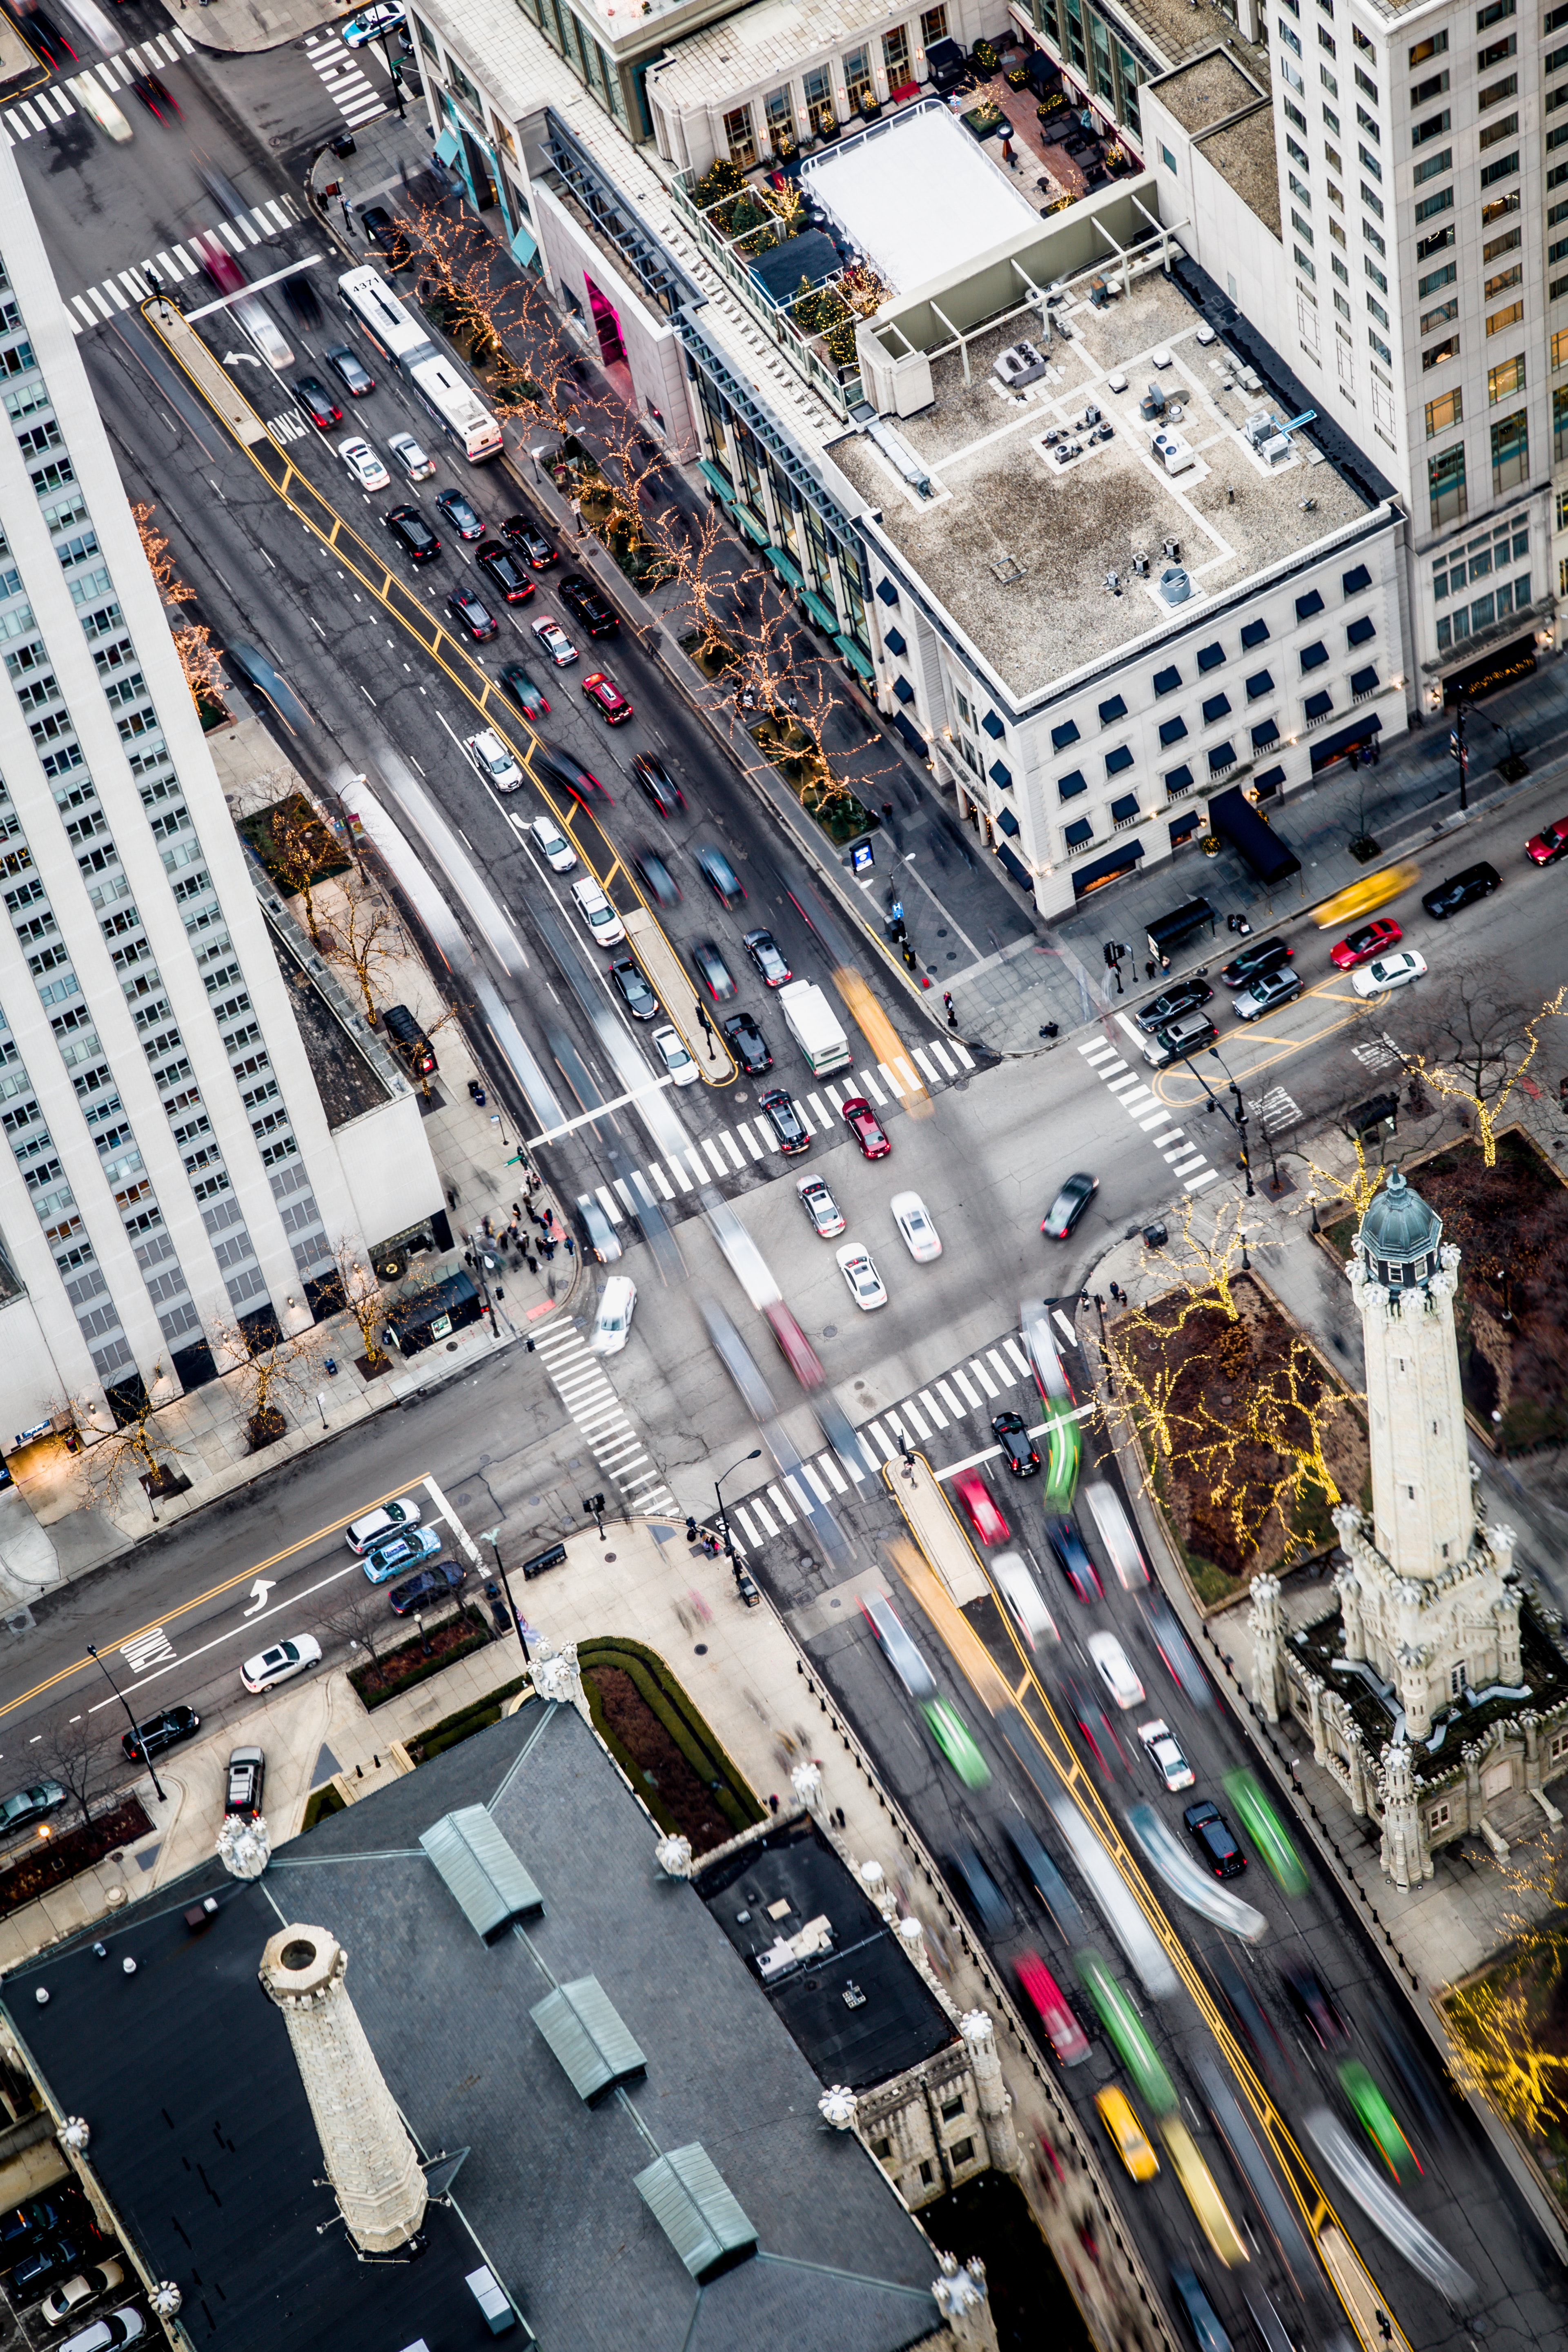
urban area, metropolitan area, city, metropolis, intersection, cityscape, human settlement, daytime, architecture, building, street, residential area, road, aerial photography, downtown, town, traffic, skyscraper, infrastructure, bird's eye view, thoroughfare, mixed use, commercial building, line, urban design, tower block, neighbourhood, condominium, landscape, photography, suburb, junction, traffic congestion, night, facade, nonbuilding structure, skyline